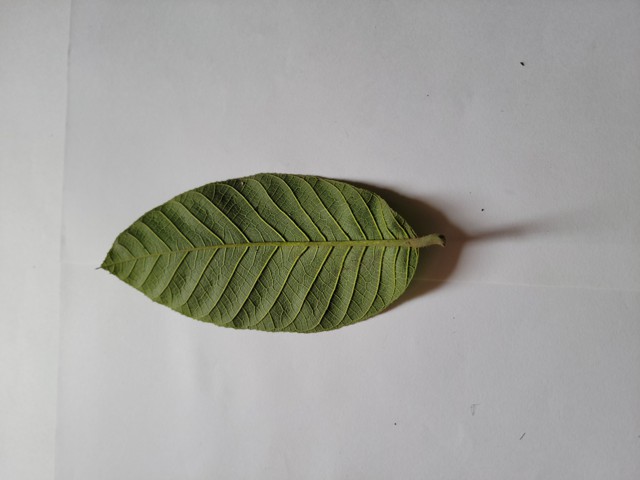
Plant: chapalish